Chief of Civil Administration

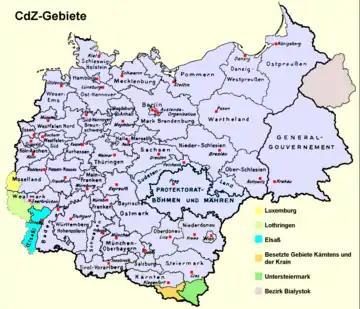
The Third Reich in 1941, with CdZ Areas marked in color

Chief of Civil Administration was an office introduced in Nazi Germany, operational during World War II. Its task was to administer civil issues according to occupation law, with the primary purpose being the support of the military command in the operational areas of the German Army. CdZ would pass his authority to a corresponding civil government after the territory in question became in the rear of the operating armed forces.